Accounting software

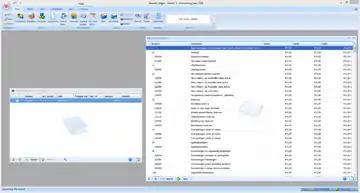
Example of General Ledger and purchase journal in a Belgian accounting program

Accounting software is a computer program that maintains account books on computers, including recording transactions and account balances. It may depend on virtual thinking. Depending on the purpose, the software can manage budgets, perform accounting tasks for multiple currencies, perform payroll and customer relationship management, and prepare financial reporting. Work to have accounting functions be implemented on computers goes back to the earliest days of electronic data processing. Over time, accounting software has revolutionized from supporting basic accounting operations to performing real-time accounting and supporting financial processing and reporting. Cloud accounting software was first introduced in 2011, and it allowed the performance of all accounting functions through the internet.